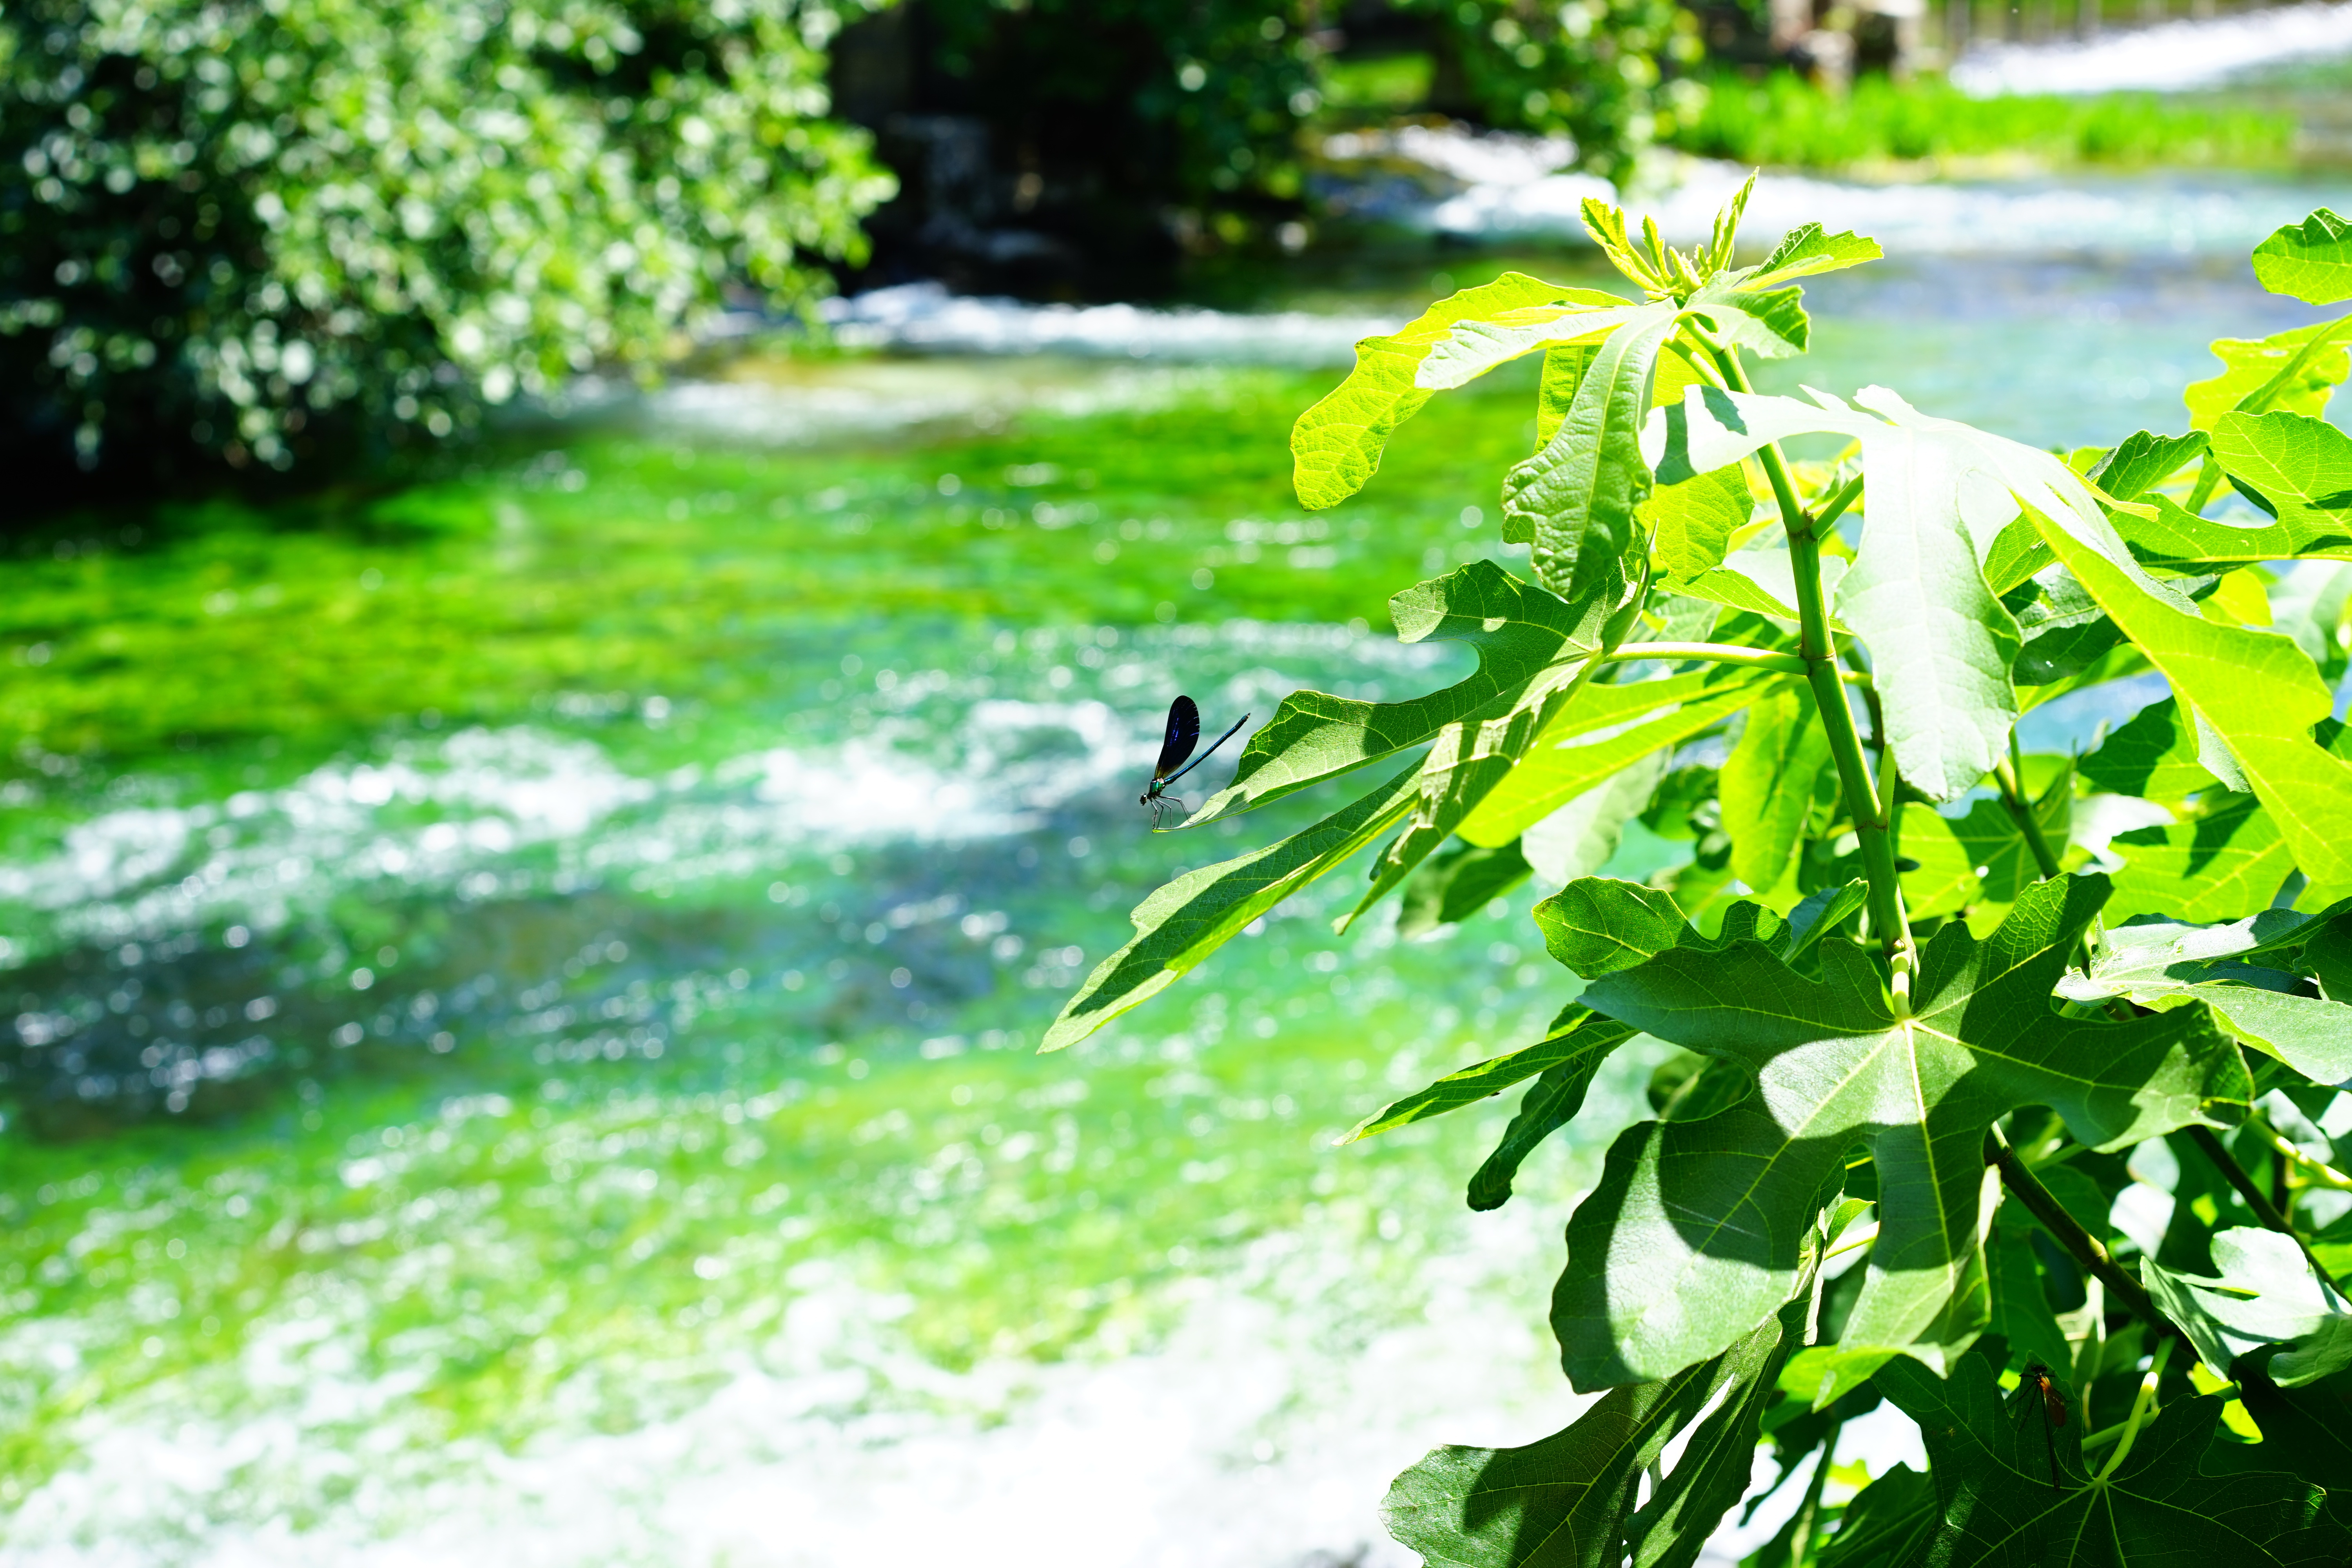
tree, water, forest, grass, branch, plant, lawn, meadow, sunlight, leaf, flower, france, clear, idyllic, green, jungle, botany, blue, garden, vegetation, shrub, rainforest, provence, woodland, frisch, shimmer, flowering plant, sorgue, fontaine de vaucluse, woody plant, land plant